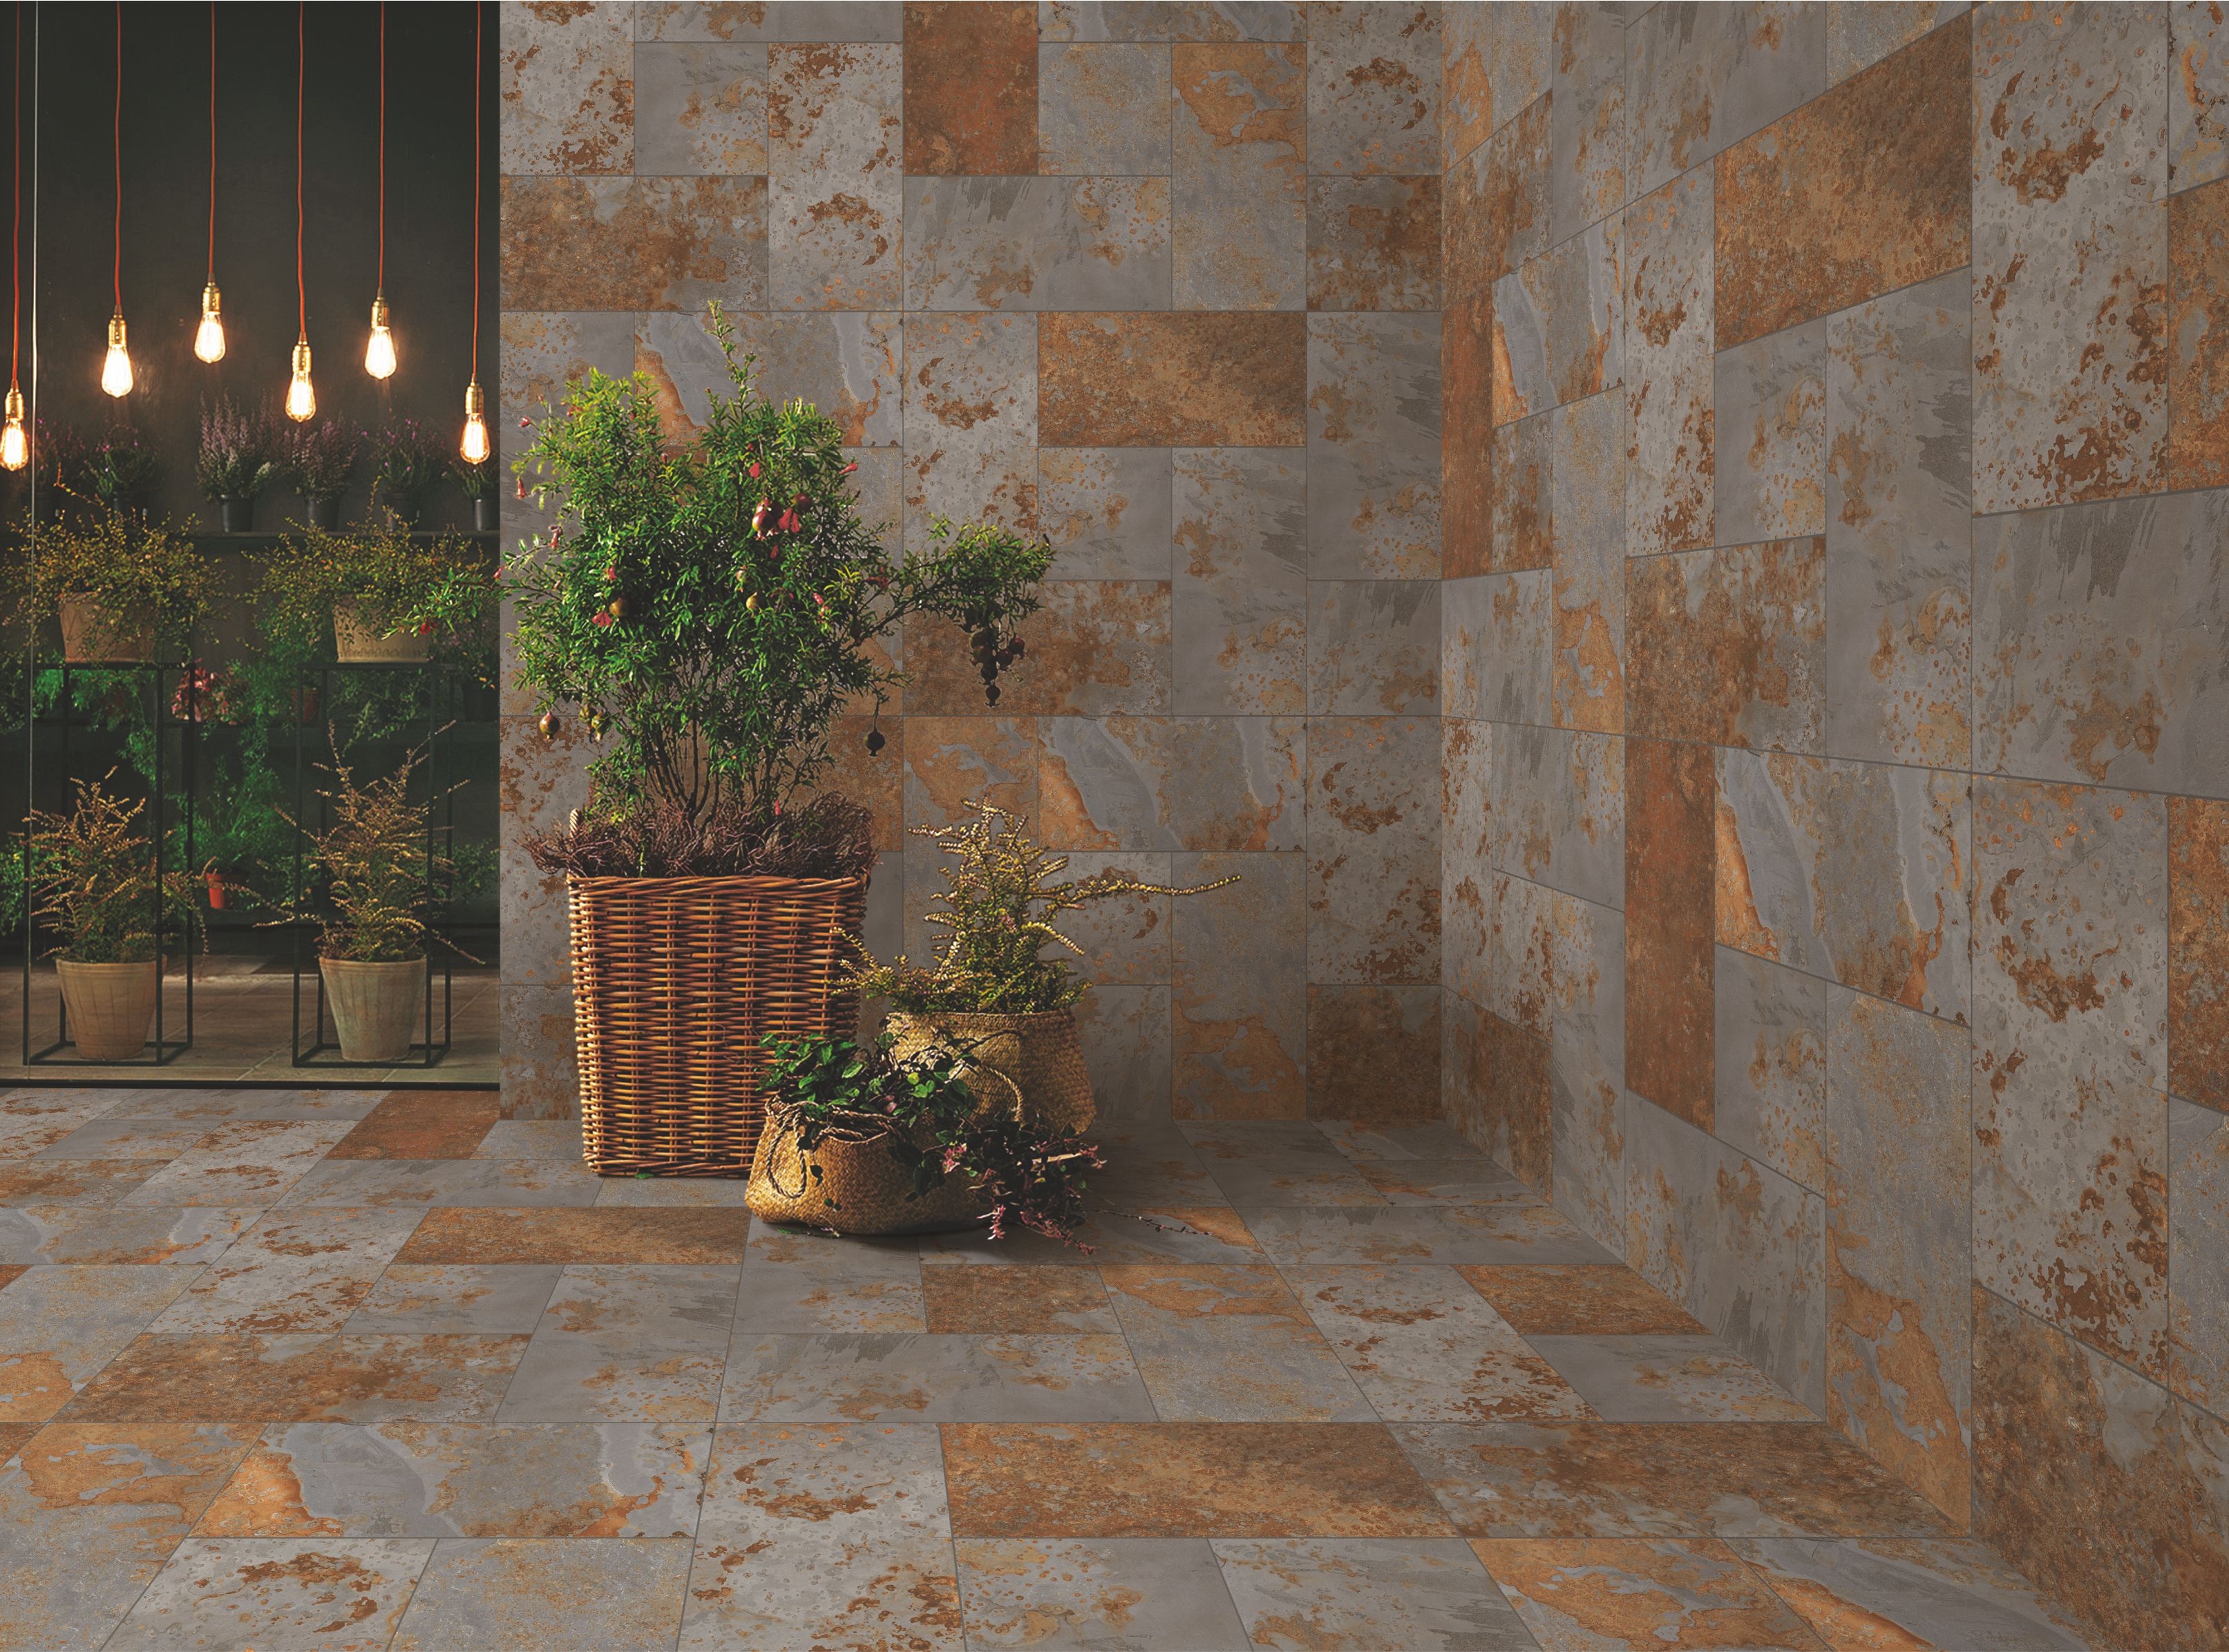
floor, interior, wall, architect, brick, decor, material, outdoors, courtyard, design, tiles, india, estate, brickwork, ceramics, flooring, ancient history, simpolo, morbi